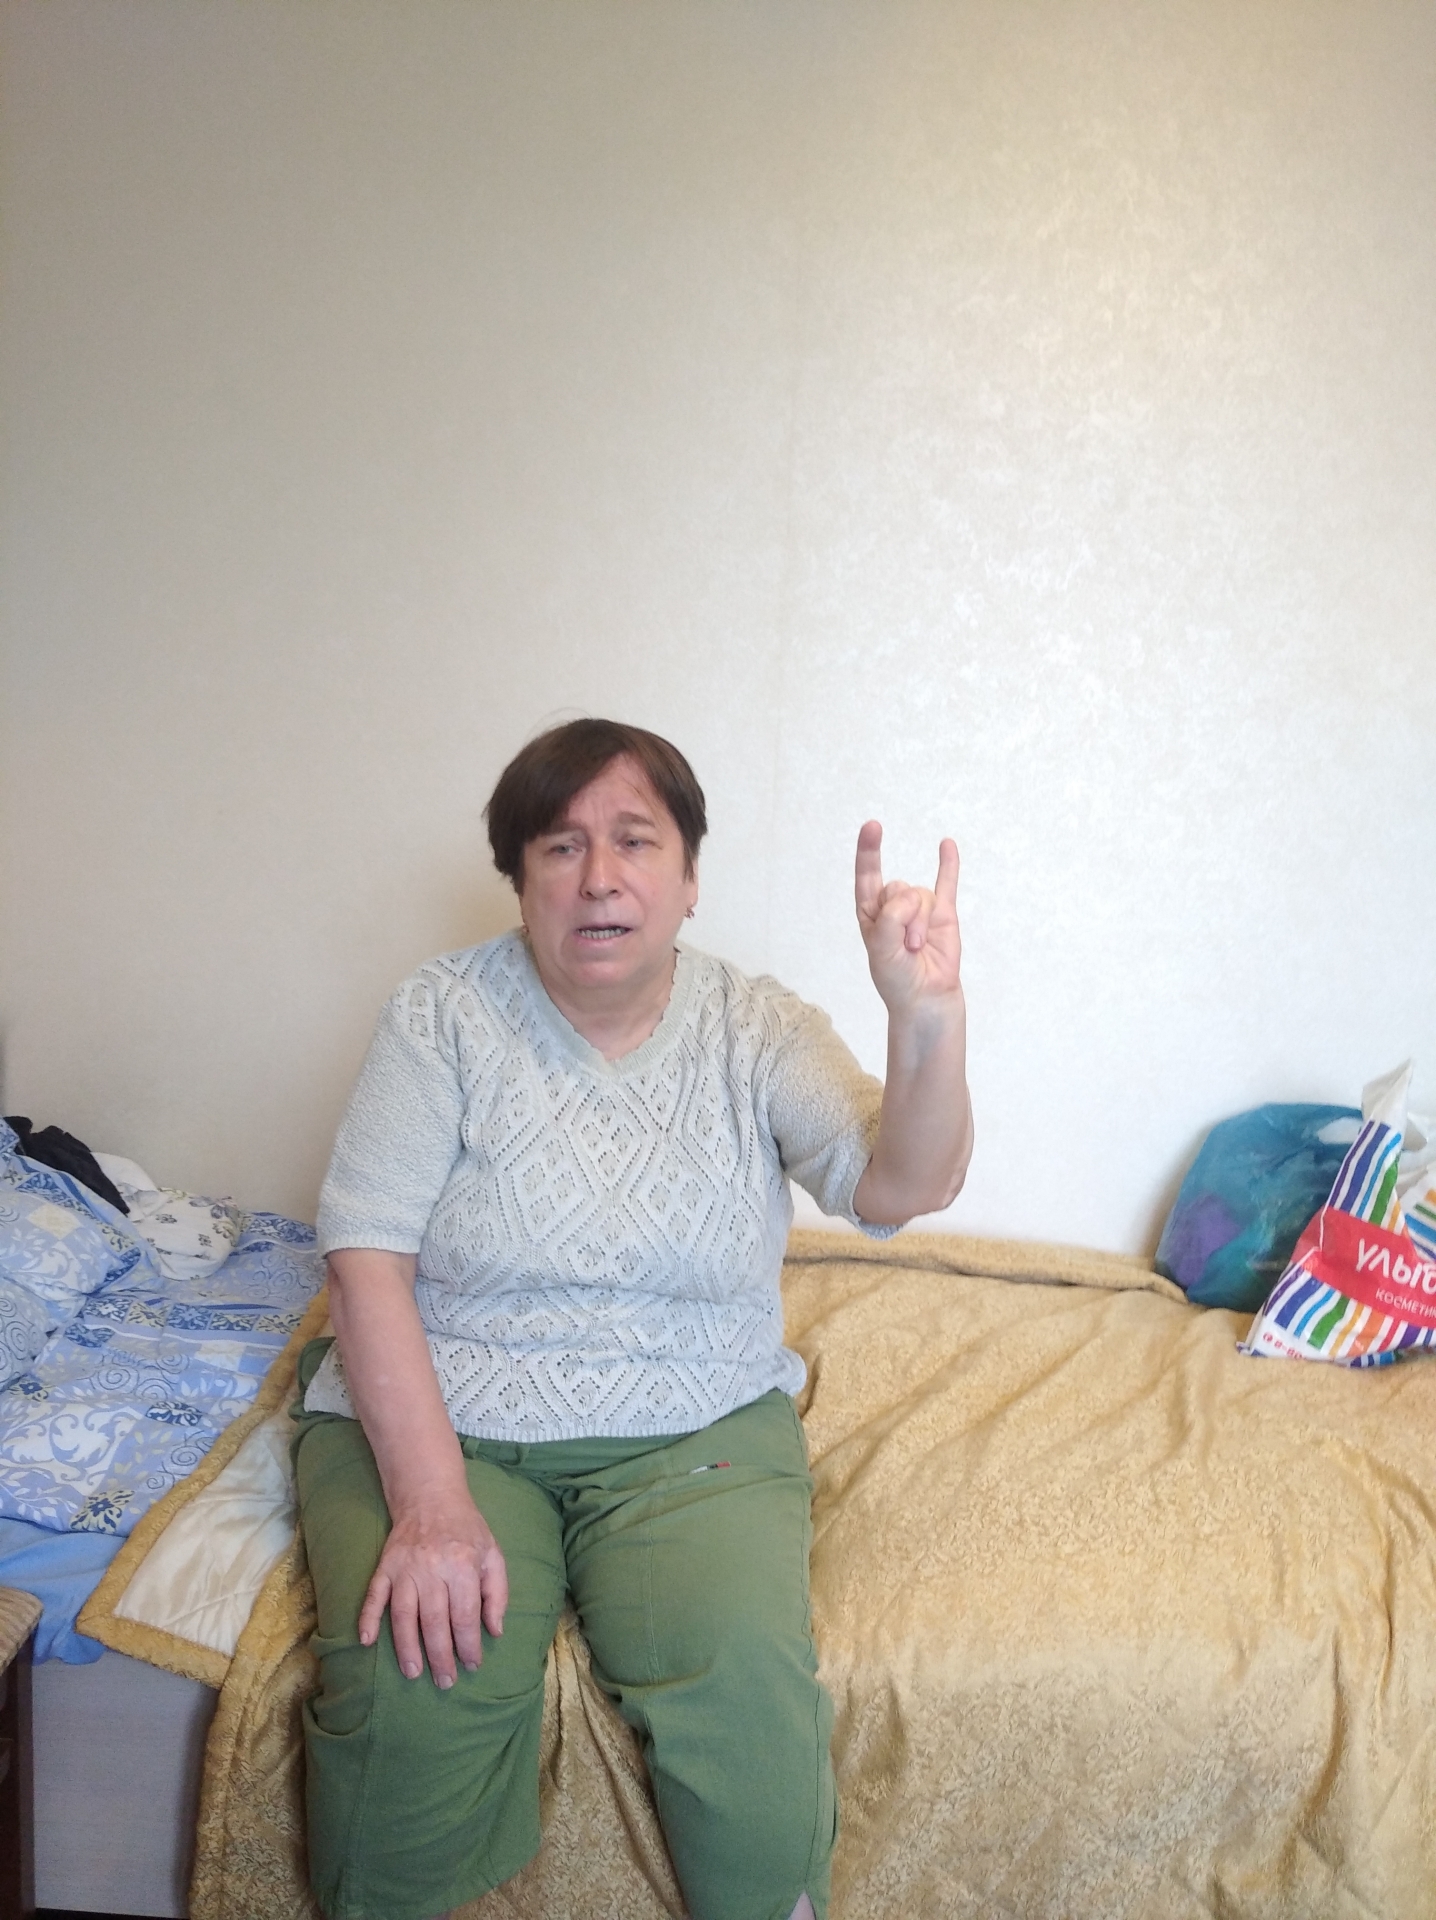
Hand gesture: rock